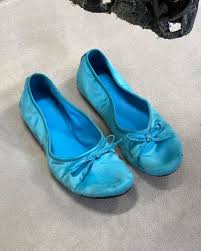
Label: Ballet Flat